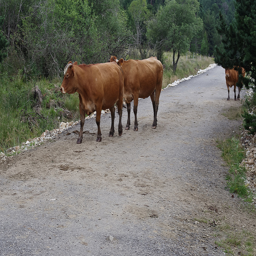
A couple of cows walking down a road.
Large cows walking along an unpaved rural road
two cows walking on a path neat trees
Cows walking on a road in the woods
A group of cows walking on a dirt road.